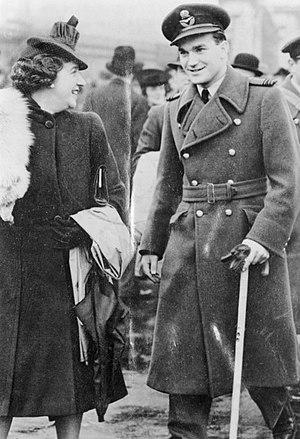
Brendan Eamonn Fergus Finucane dit « Paddy » Finucane est un pilote de chasse irlandais de la Royal Air Force. Il est né le 16 octobre 1920 à Rathmines et mort au combat le 15 juillet 1942 dans la Manche.